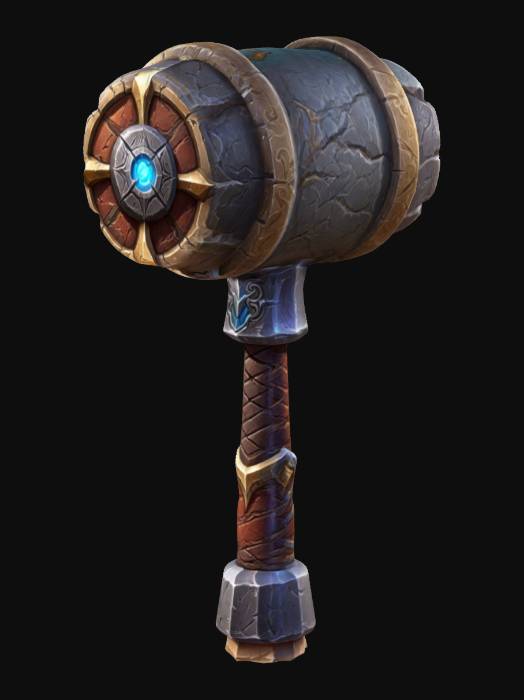
미적 점수 (1~10점): 7